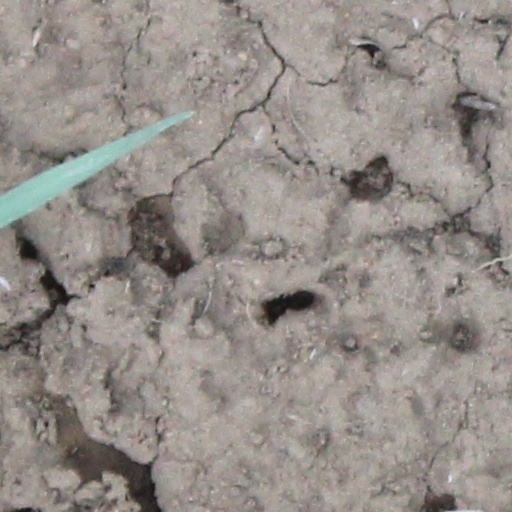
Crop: wheat